Gilles Simon (Formula One)

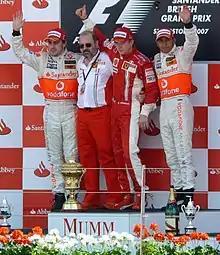
Simon (between Fernando Alonso and Kimi Räikkönen) on the podium of the 2007 British Grand Prix.

Gilles Simon (born 14 June 1958 in Oujda, Morocco) is a French Formula One engineer and designer.